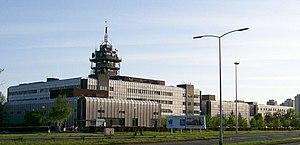
La société de radio-télévision croate Hrvatska Radiotelevizija, est une compagnie de radiotélévision publique. Elle exploite plusieurs chaînes de radio et de télévision, ainsi que le réseau national de diffusion par émetteurs et par satellite.